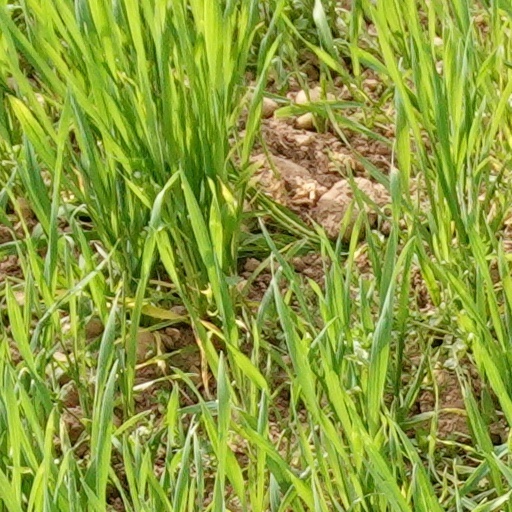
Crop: wheat